Timmy

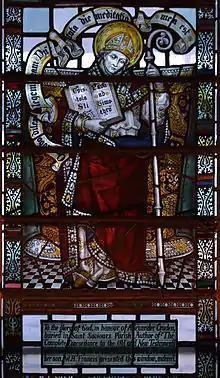
Saint Timotheus

Timmy is a masculine name, a short form of Timothy or Tim. This variation is popular as a nickname and is commonly used when someone is young, but it is also used in adulthood. It is a version of the Greek name (Timόtheos) meaning "one who honours God," from τιμή "honour" and θεός "god."